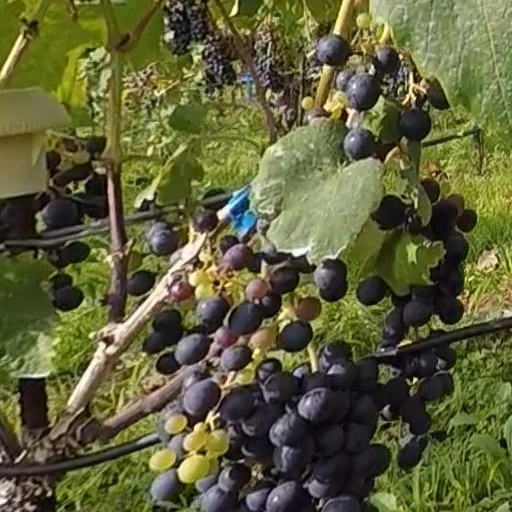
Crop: grape